Juan Rodríguez (footballer, born 1995)

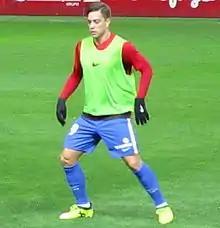
Rodríguez with Sporting Gijón in 2017

Juan Rodríguez Martínez (born 8 May 1995) is a Spanish footballer who plays for Lugo. Mainly a central defender, he can also play as a defensive midfielder.